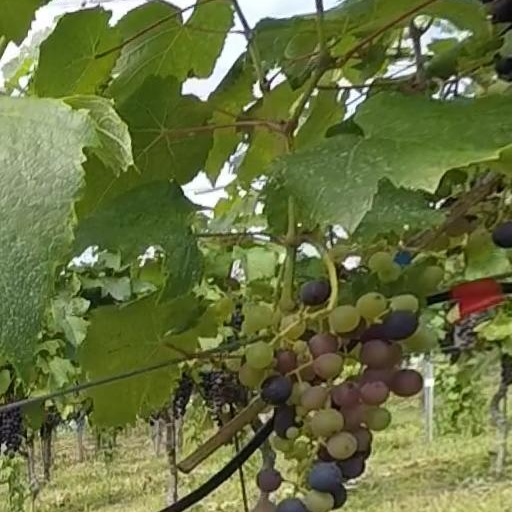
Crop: grape